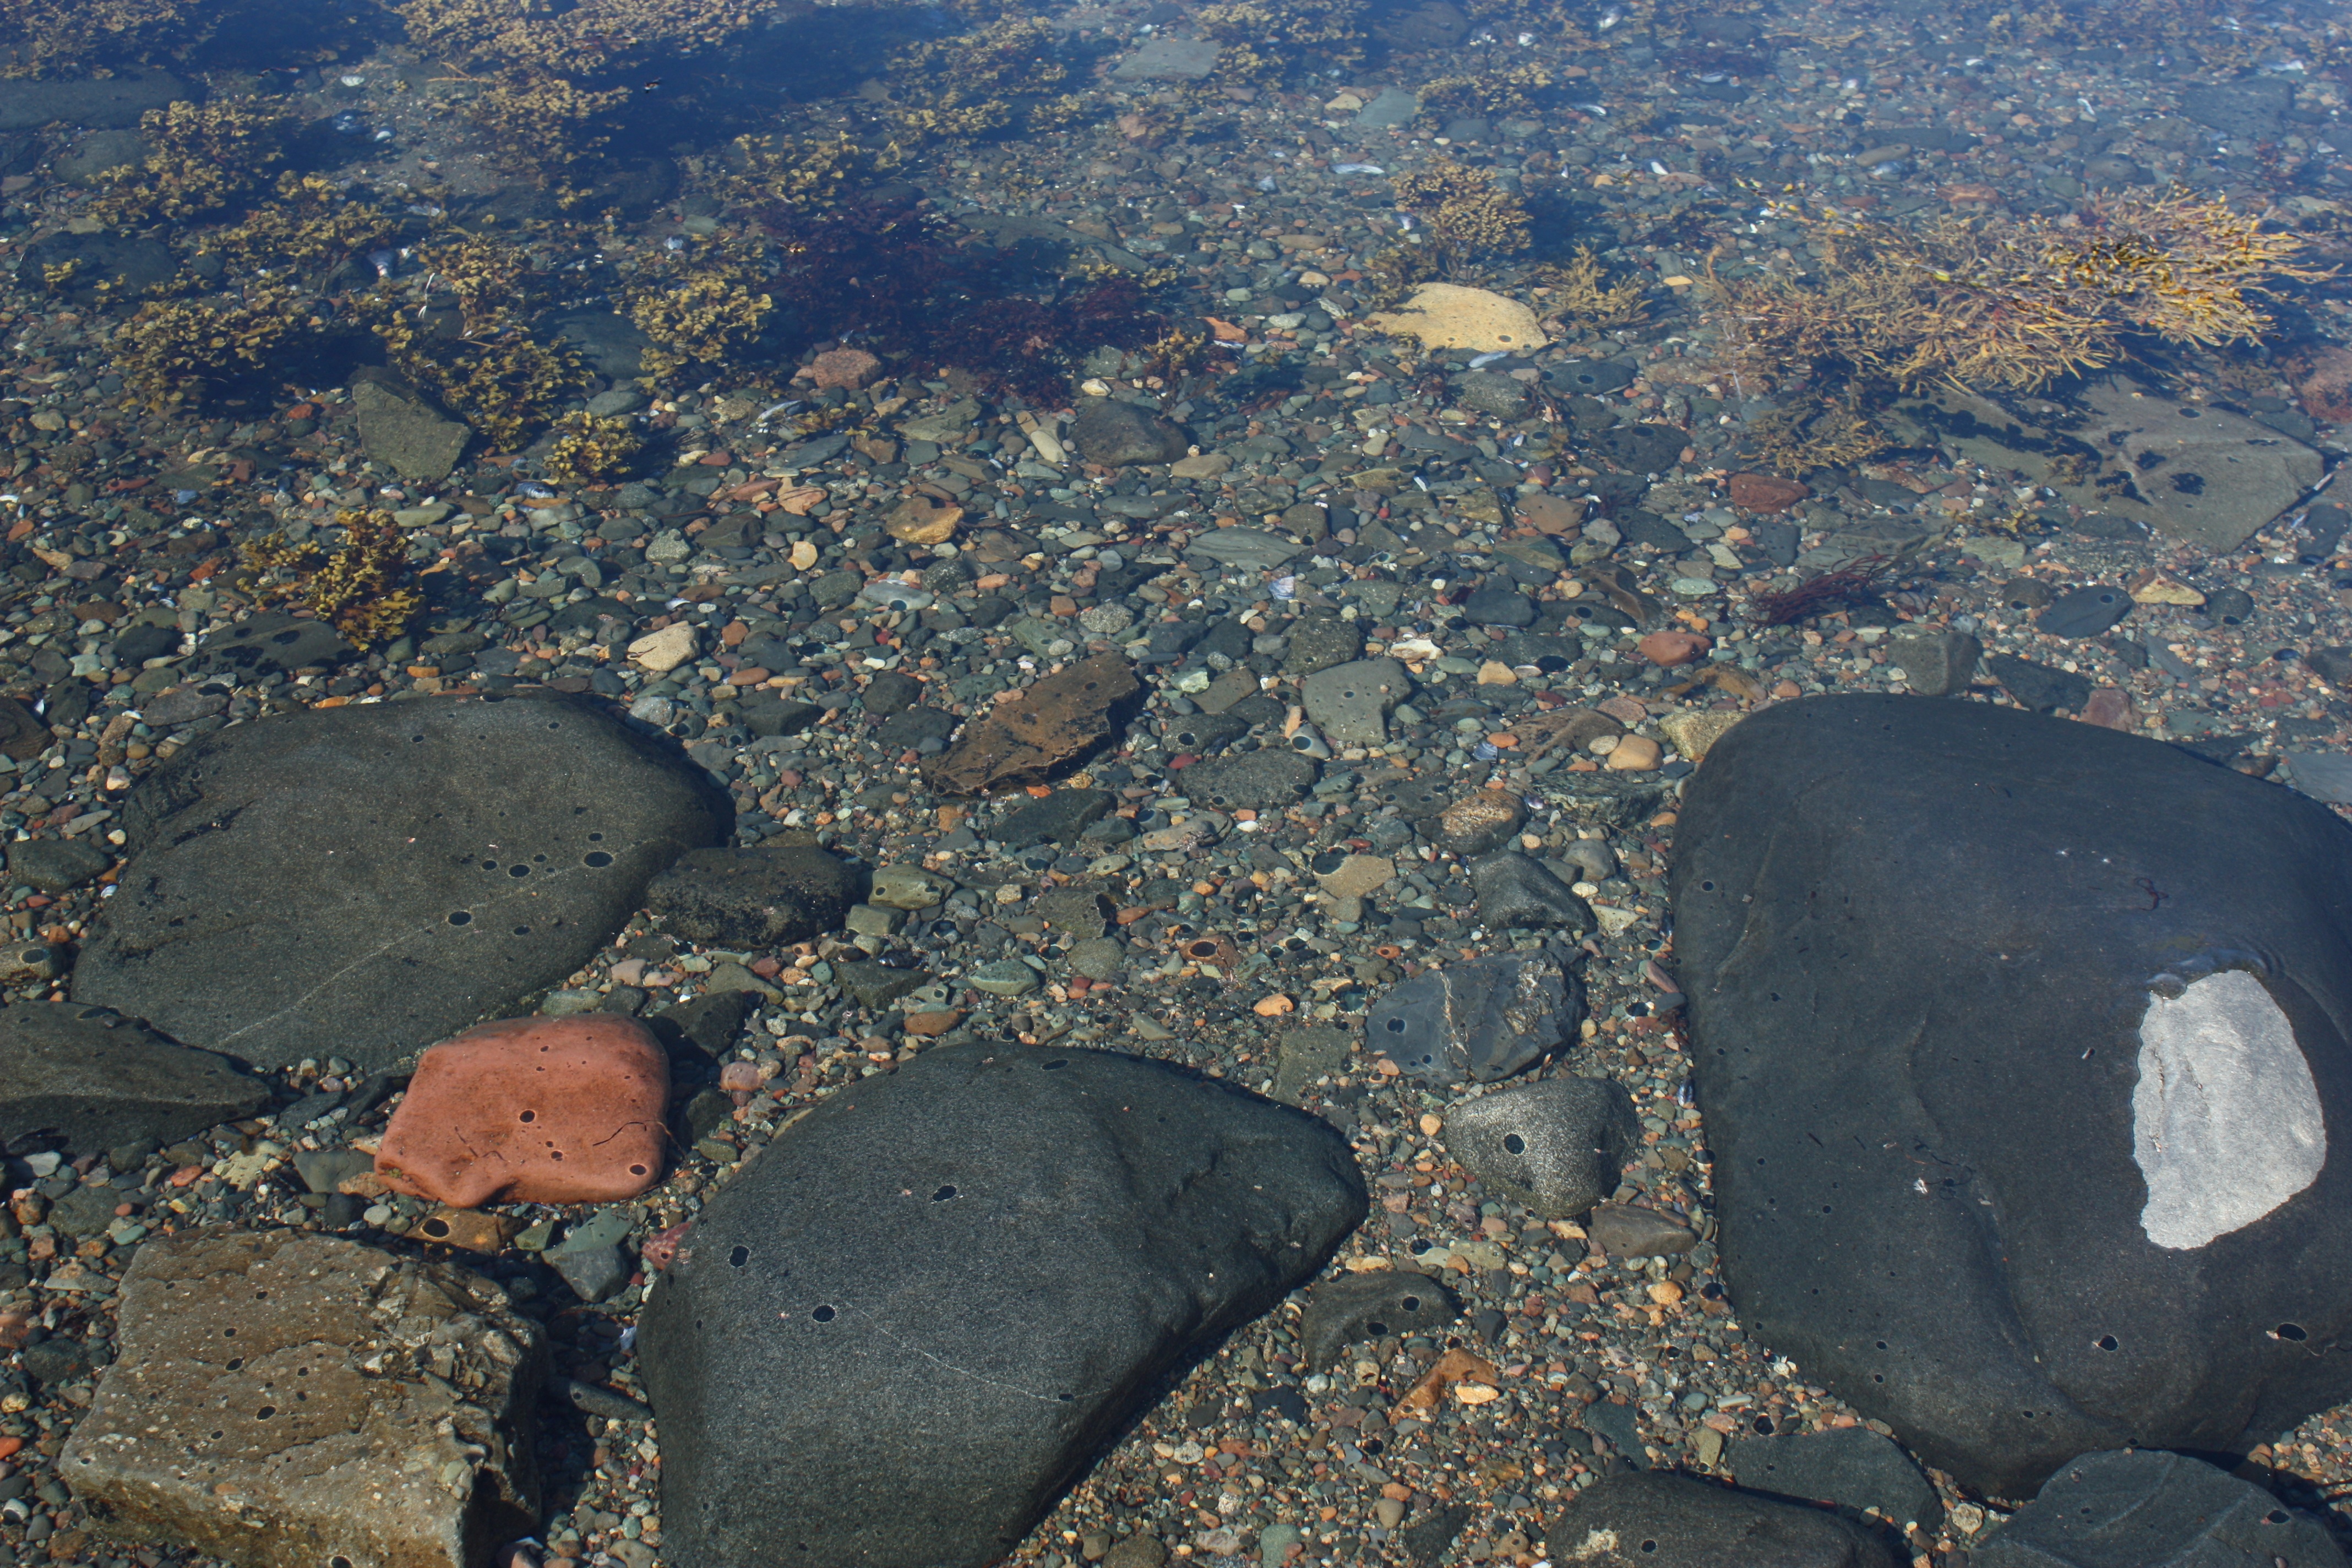
beach, sea, coast, rock, mountain, material, rocks, geology, aerial photography, natural environment